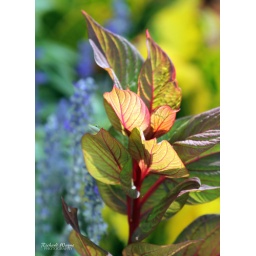
Colorful leaves in plant bed near Boys Ranch.